Hatchback

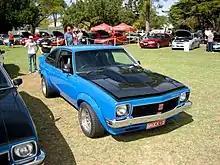
Holden Torana SS (LX) hatchback

In 2014, four of the top five selling models in Brazil were hatchbacks. However, in the 1980s and 1990s, hatchbacks were less popular than sedans, leading manufacturers to develop compact sedan models for the Brazilian market, for example, the Fiat Premio and sedan versions of the Opel Corsa and Ford Fiesta.